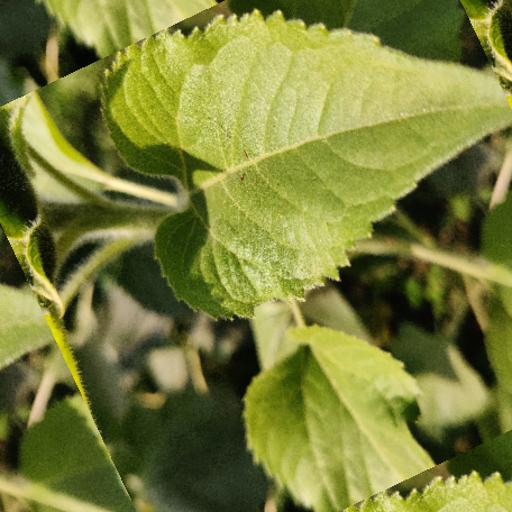
Label: Fresh_leaf